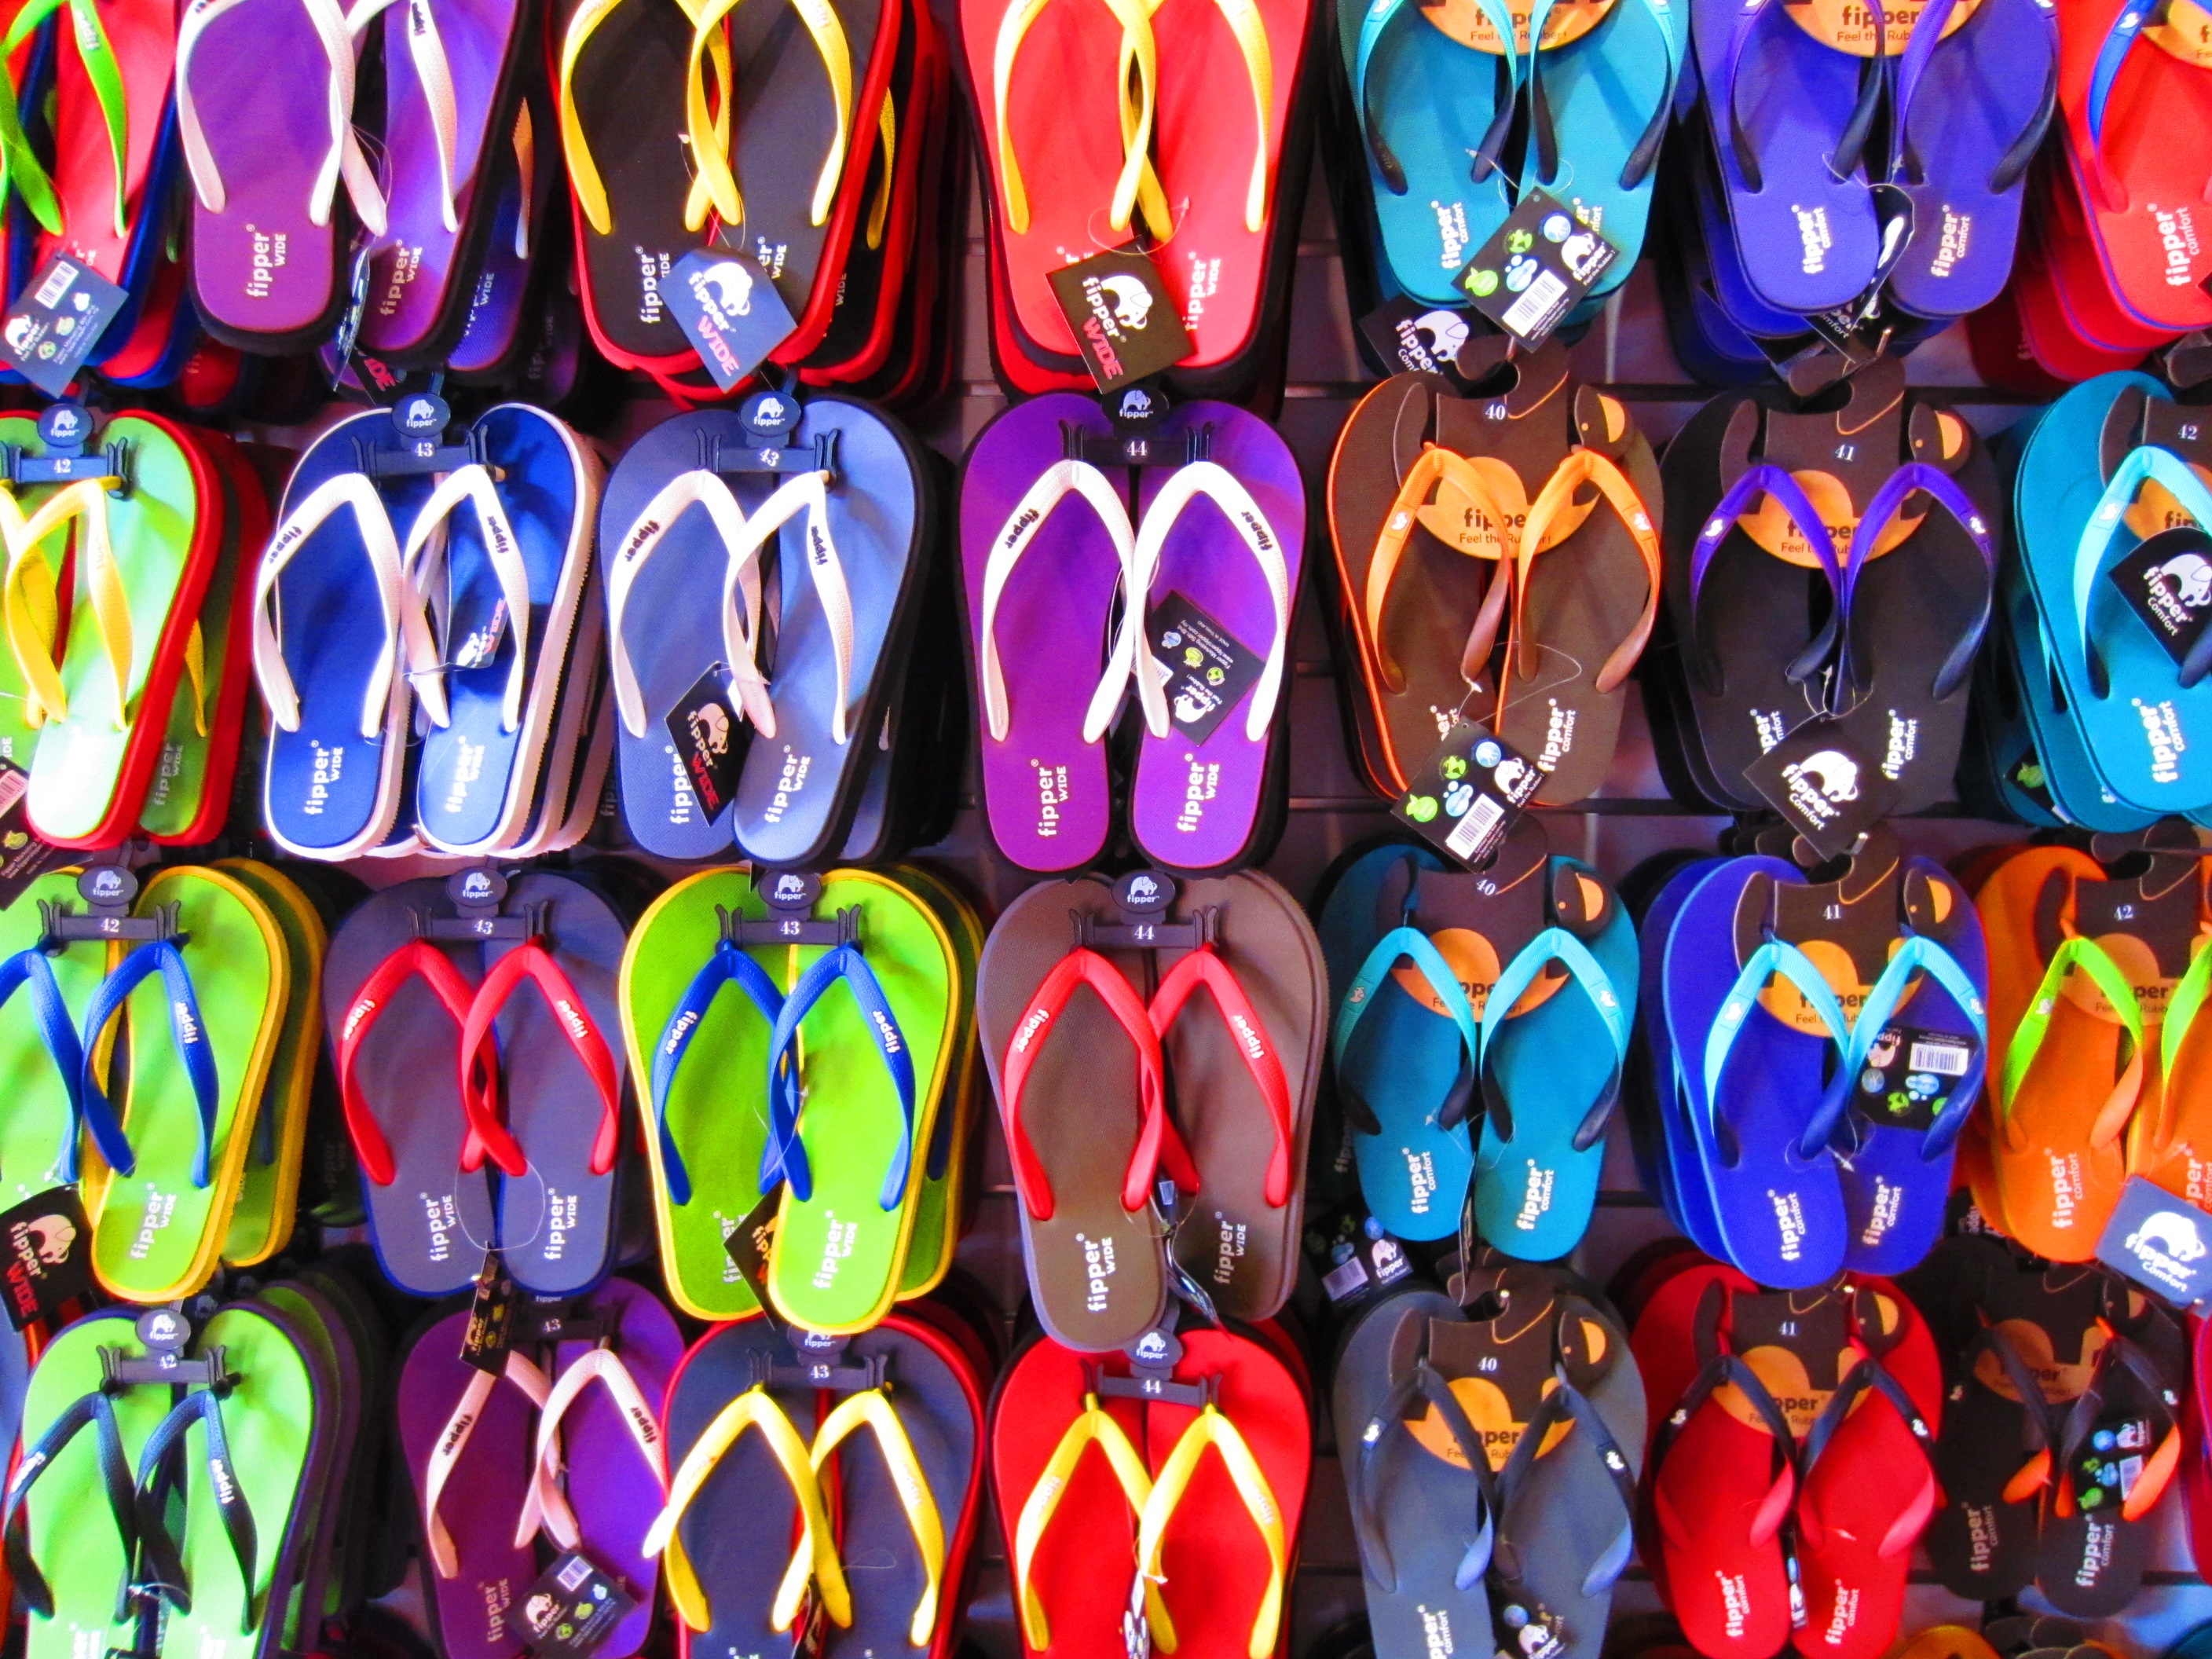
color, flip flop, fashion, colorful, shoes, art, sandals, footwear, pair, casual